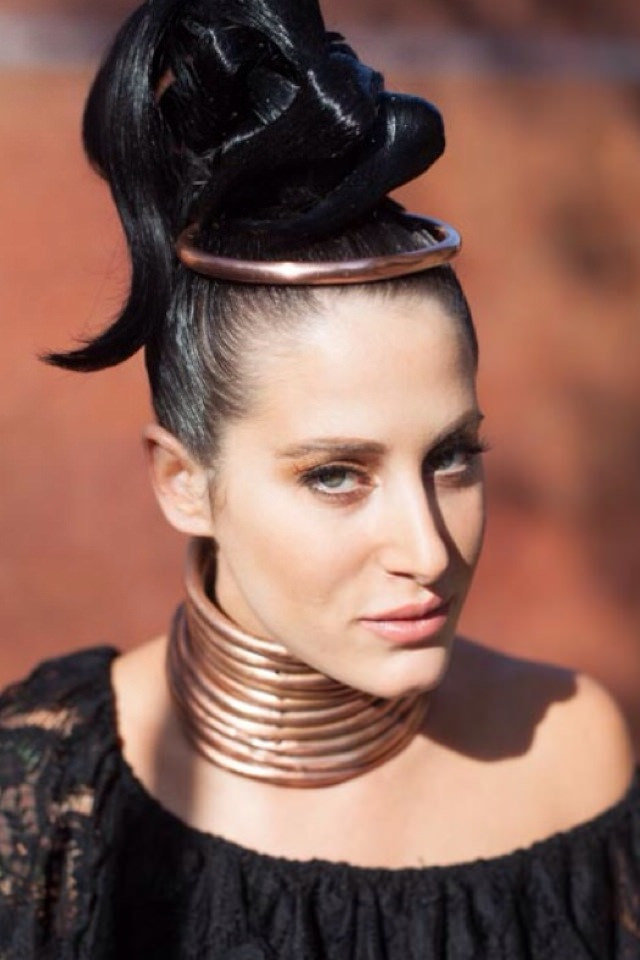
Gender: women